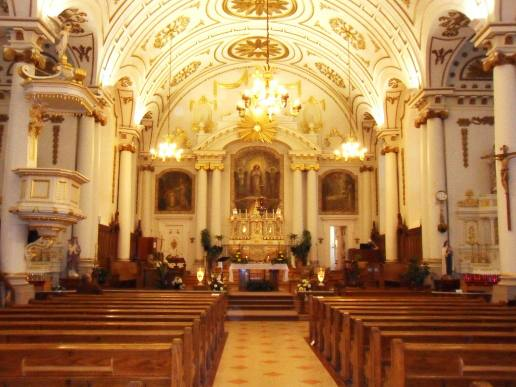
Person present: No